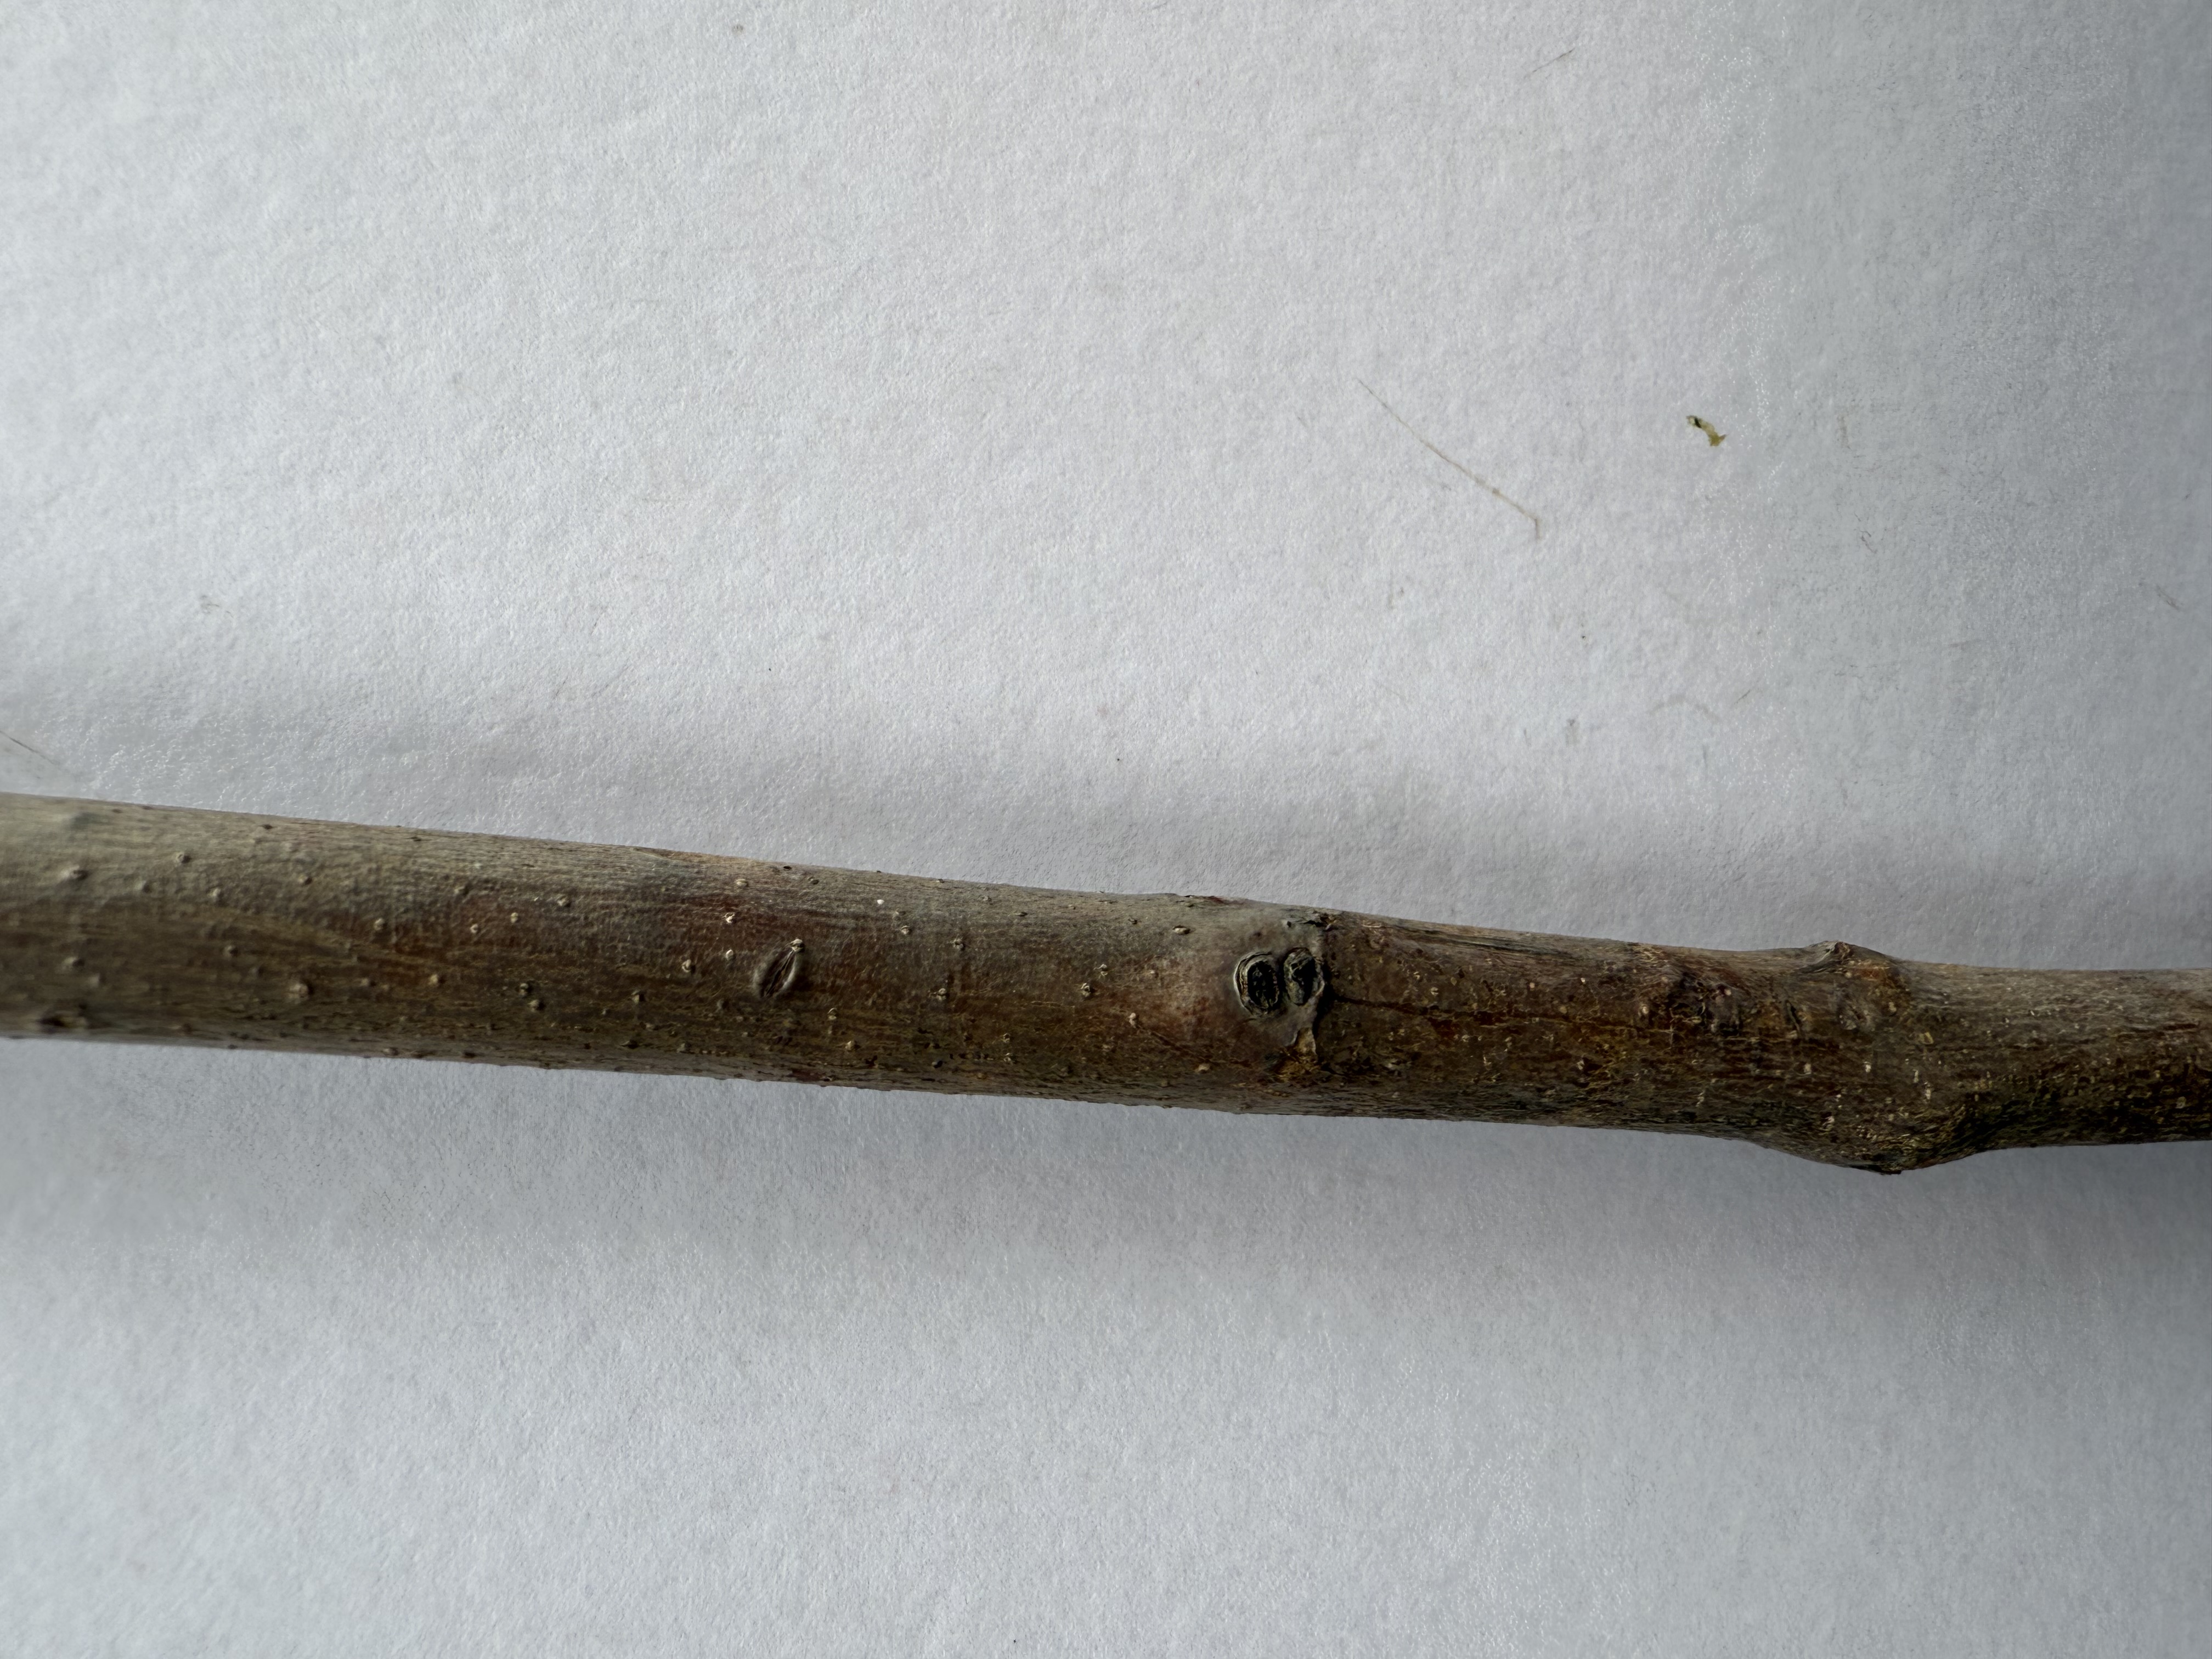
Variety: Jujube